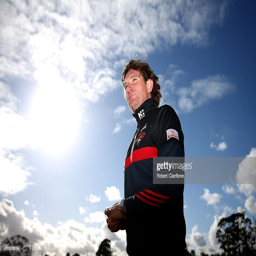
australian rules footballer walks from the ground after a training session .